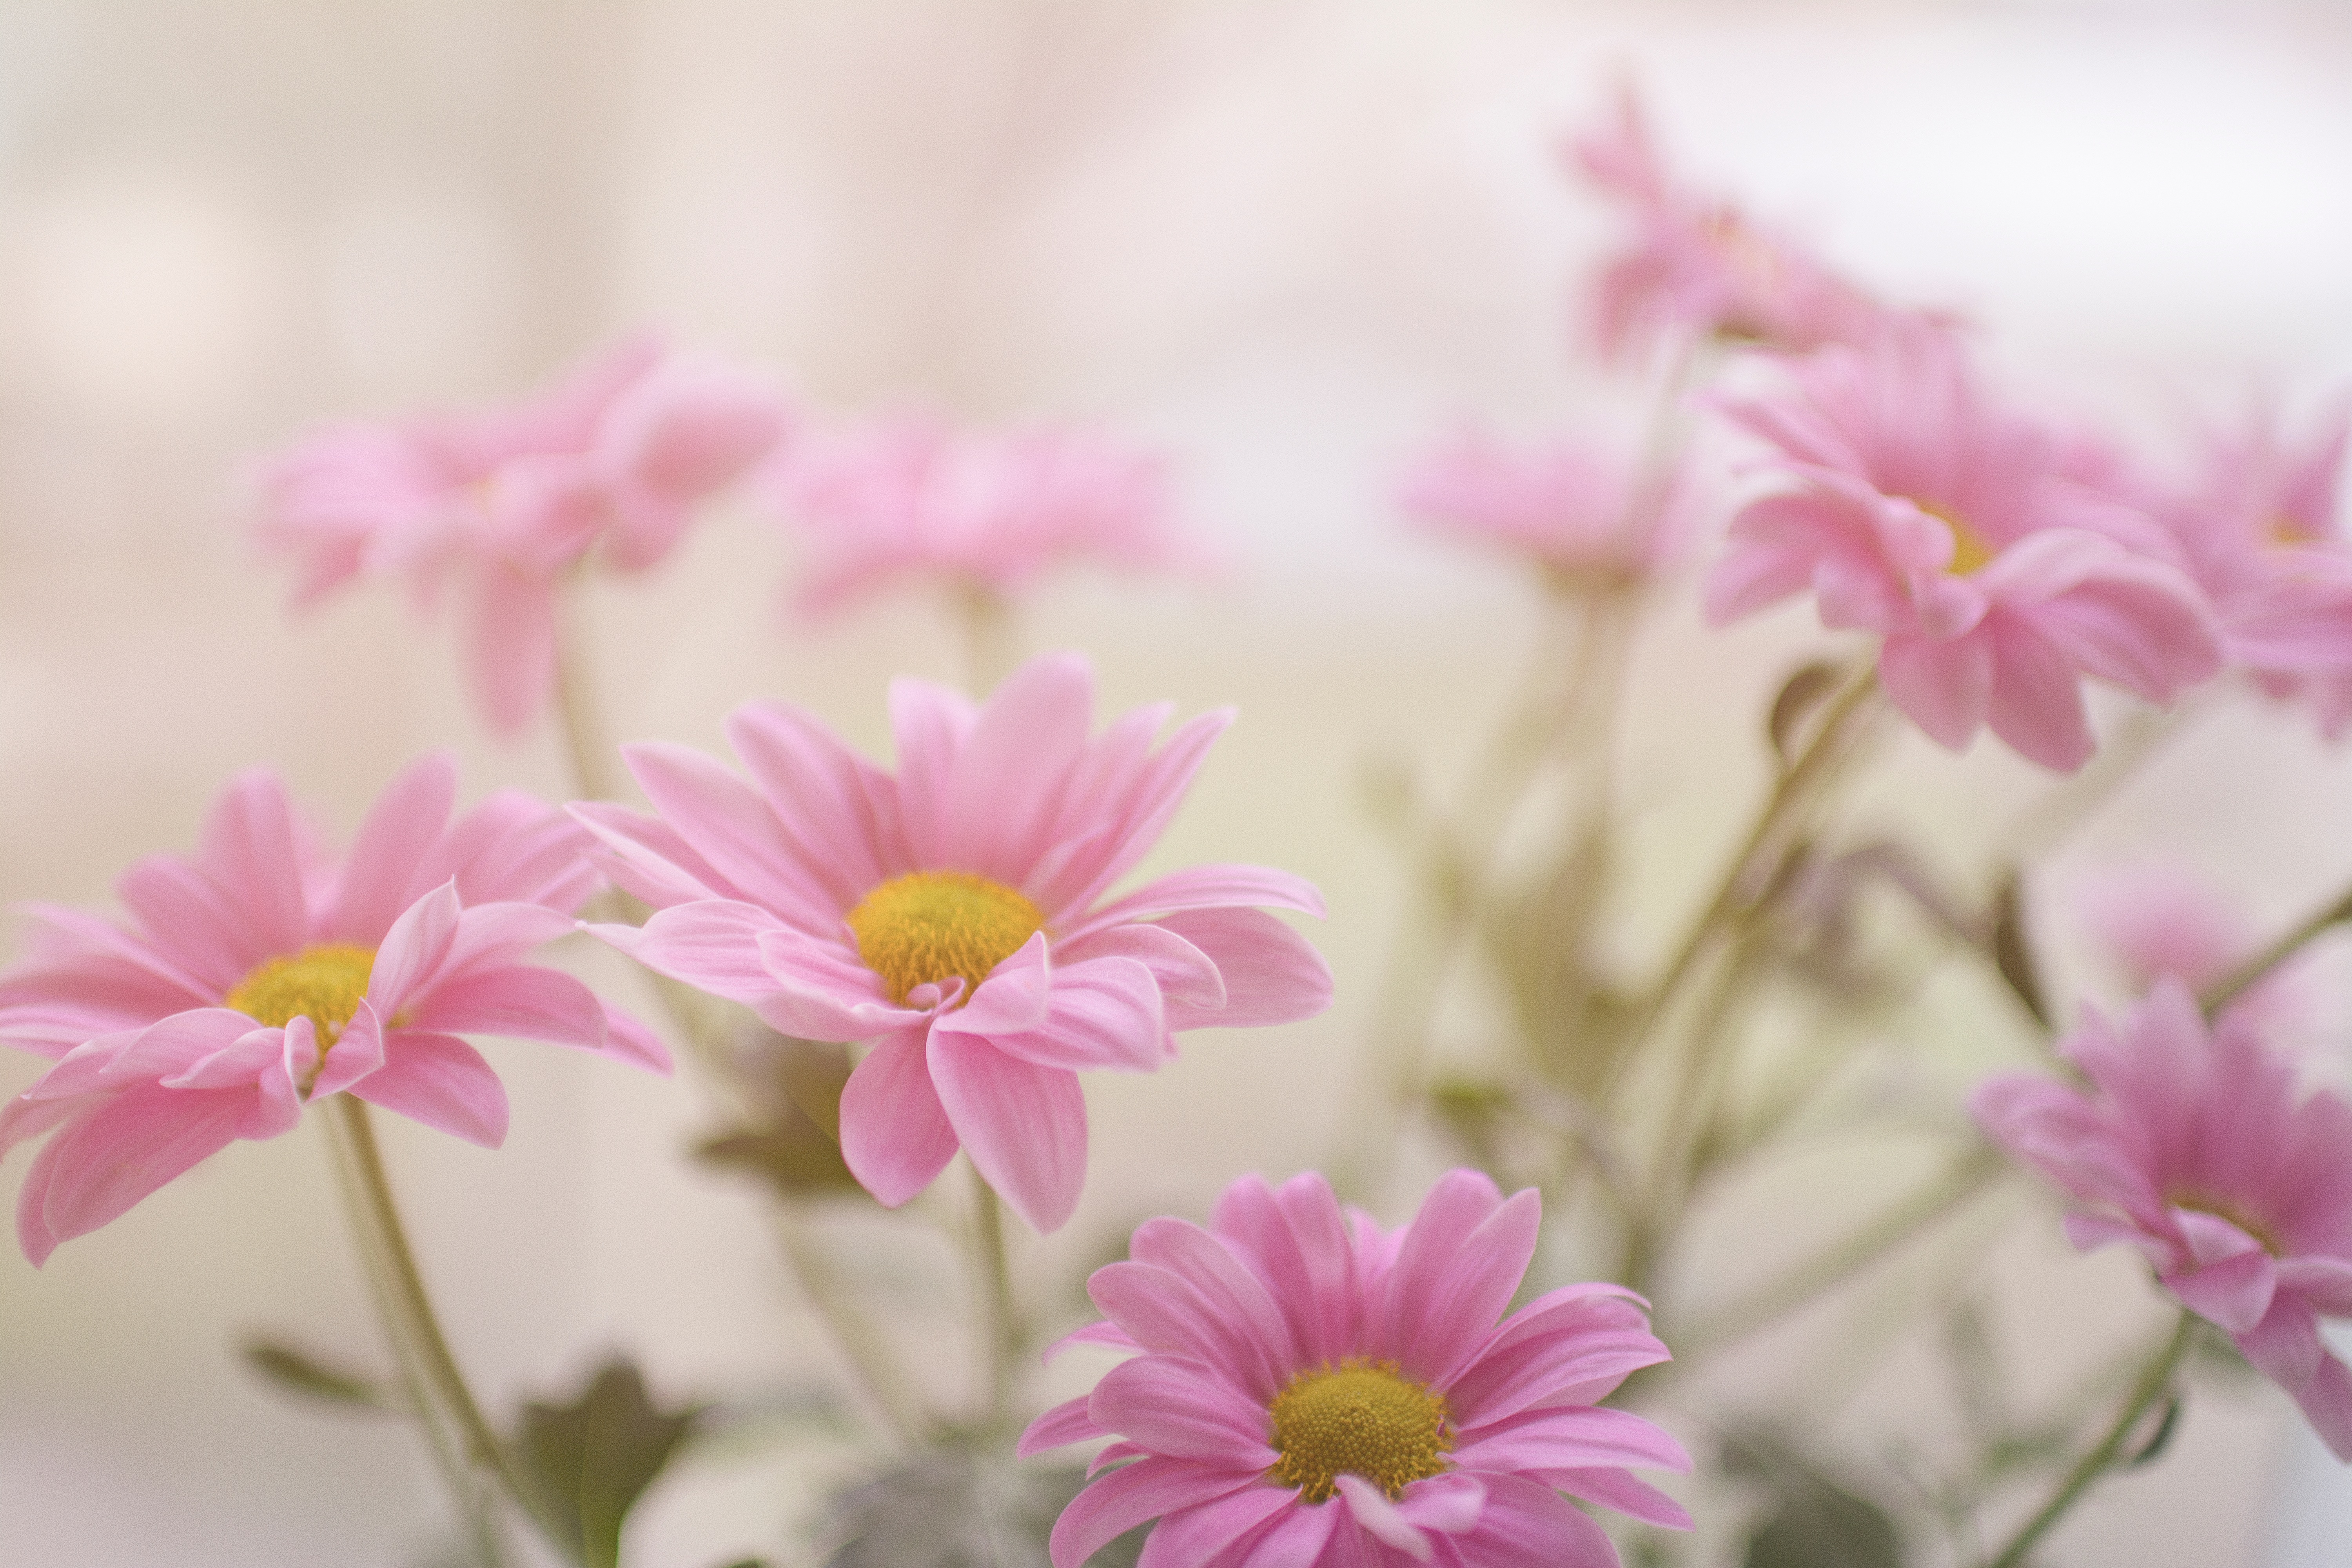
blossom, plant, flower, petal, daisy, pink, flora, close up, macro photography, flowering plant, daisy family, land plant, garden cosmos